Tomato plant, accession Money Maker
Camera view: vertical (180 deg); turntable rotation: 120 degrees
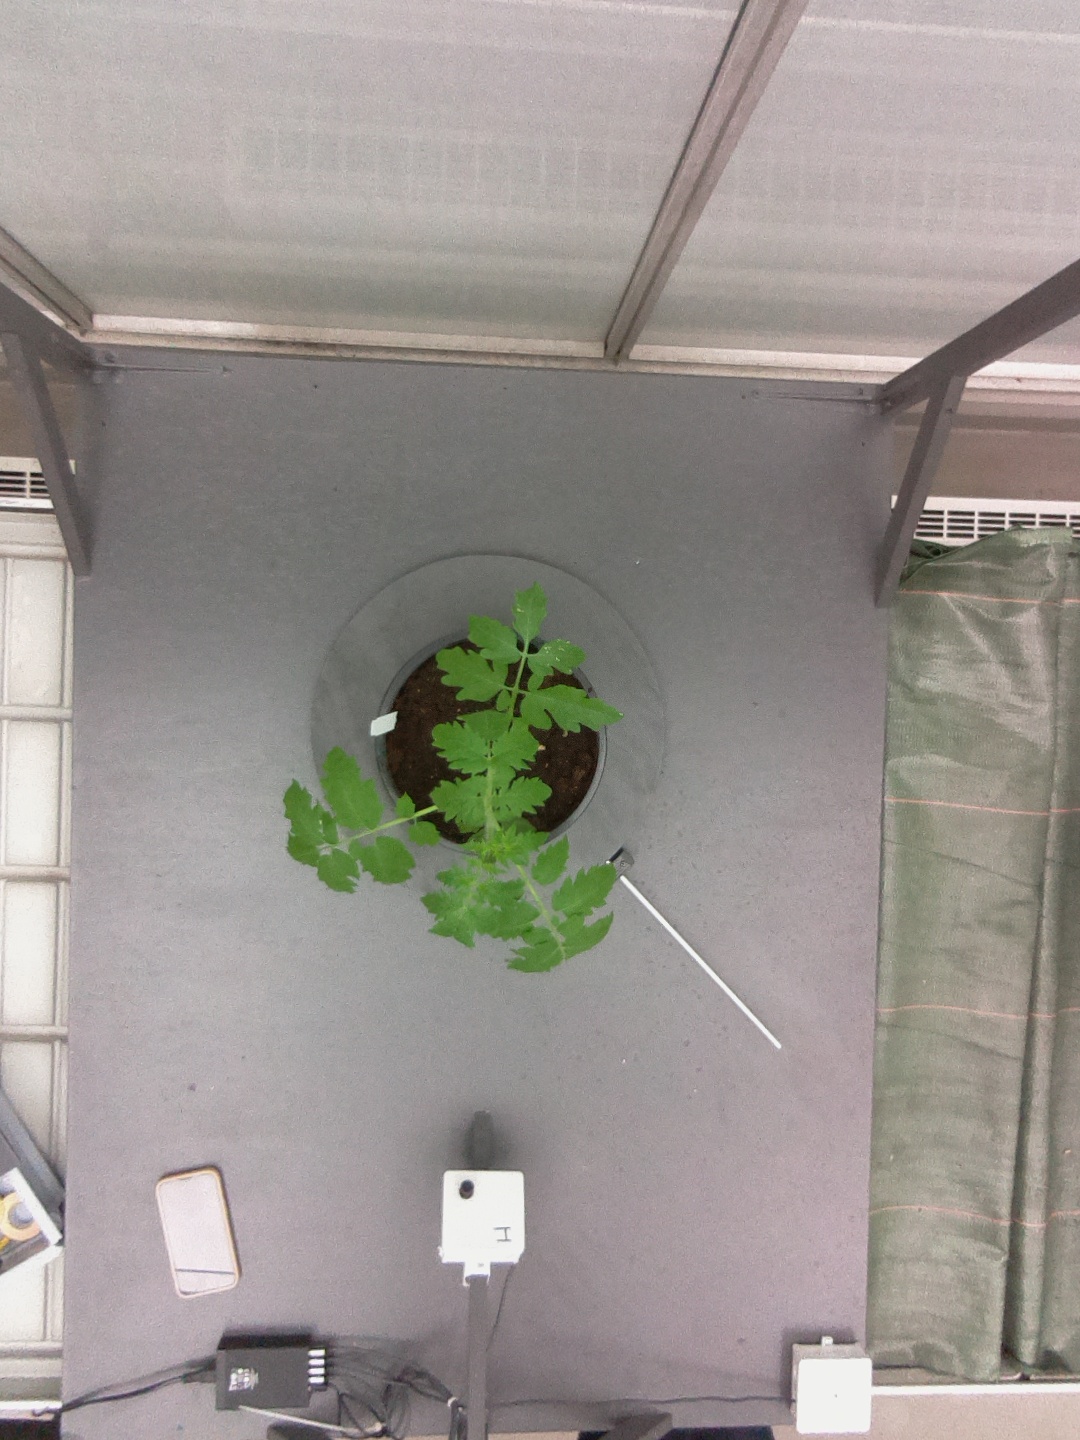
BBCH growth stage 13: 6 of true leaves visible